Main campus of the Georgia Institute of Technology

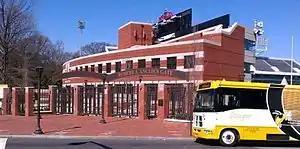
Robert A. Anclien Gate at Bobby Dodd Stadium

East Campus houses all of the fraternities and sororities as well as most of the undergraduate freshman dormitories. East Campus abuts the Downtown Connector, granting residences quick access to Midtown and its businesses (for example, The Varsity) via several bridges over the highway, as well as a tunnel beneath it. Georgia Tech football's home, Bobby Dodd Stadium is located on East Campus, as well as Georgia Tech basketball's home, McCamish Pavilion (formerly Alexander Memorial Coliseum).